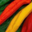
Label: sweet_pepper